General Dynamics F-16 Fighting Falcon

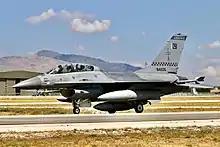
The PAF F-16BM (S. No. 84-606) which shot down one of the Indian jets during Operation Swift Retort (kill mark visible on nose)

The F100-PW-220/220E was the result of the USAF's Alternate Fighter Engine (AFE) program (colloquially known as "the Great Engine War"), which also saw the entry of General Electric as an F-16 engine provider. Its F110-GE-100 turbofan was limited by the original inlet to a thrust of , the Modular Common Inlet Duct allowed the F110 to achieve its maximum thrust of . (To distinguish between aircraft equipped with these two engines and inlets, from the Block 30 series on, blocks ending in "0" (e.g., Block 30) are powered by GE, and blocks ending in "2" (e.g., Block 32) are fitted with Pratt & Whitney engines.)